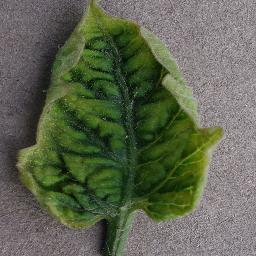
Label: Tomato___Tomato_Yellow_Leaf_Curl_Virus